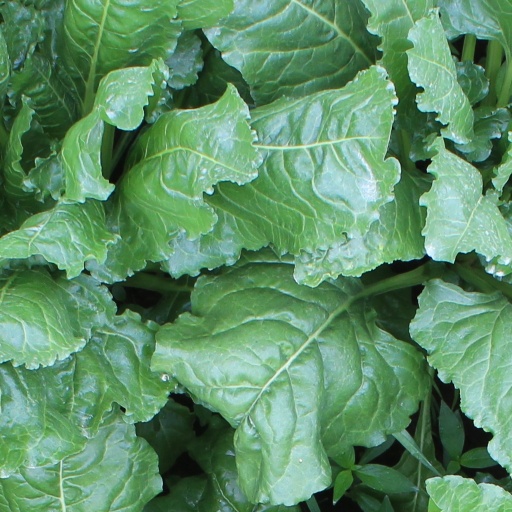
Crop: sugar beet